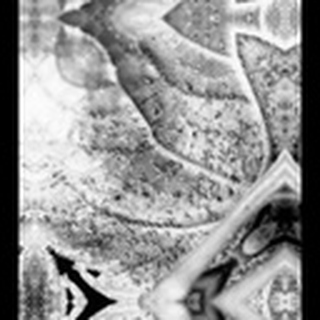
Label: cotton_aphids